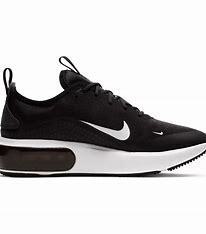
Brand: Nike
Model: Air Max DIA